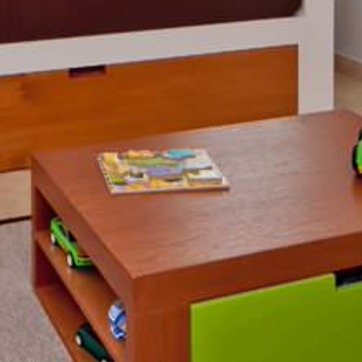
Material: paper